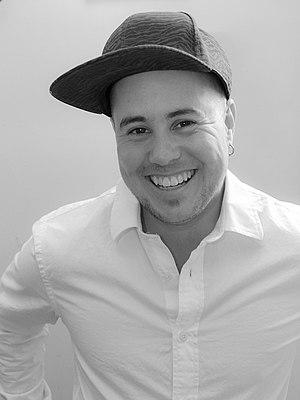
Photo du réalisateur Rémy Huberdeau